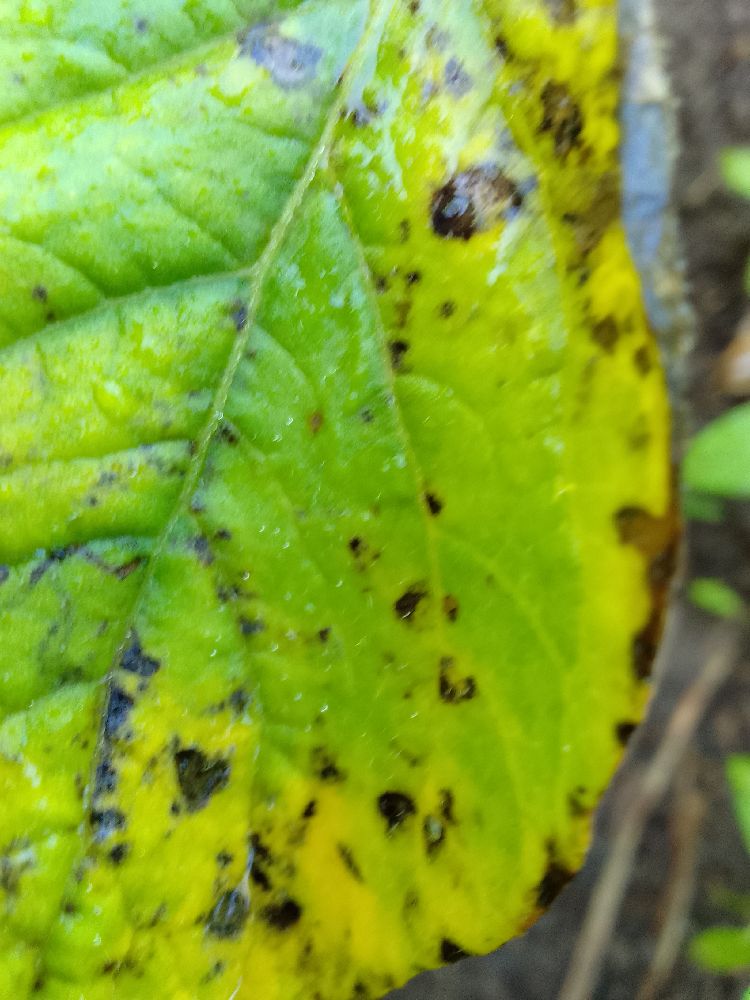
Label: Early blight